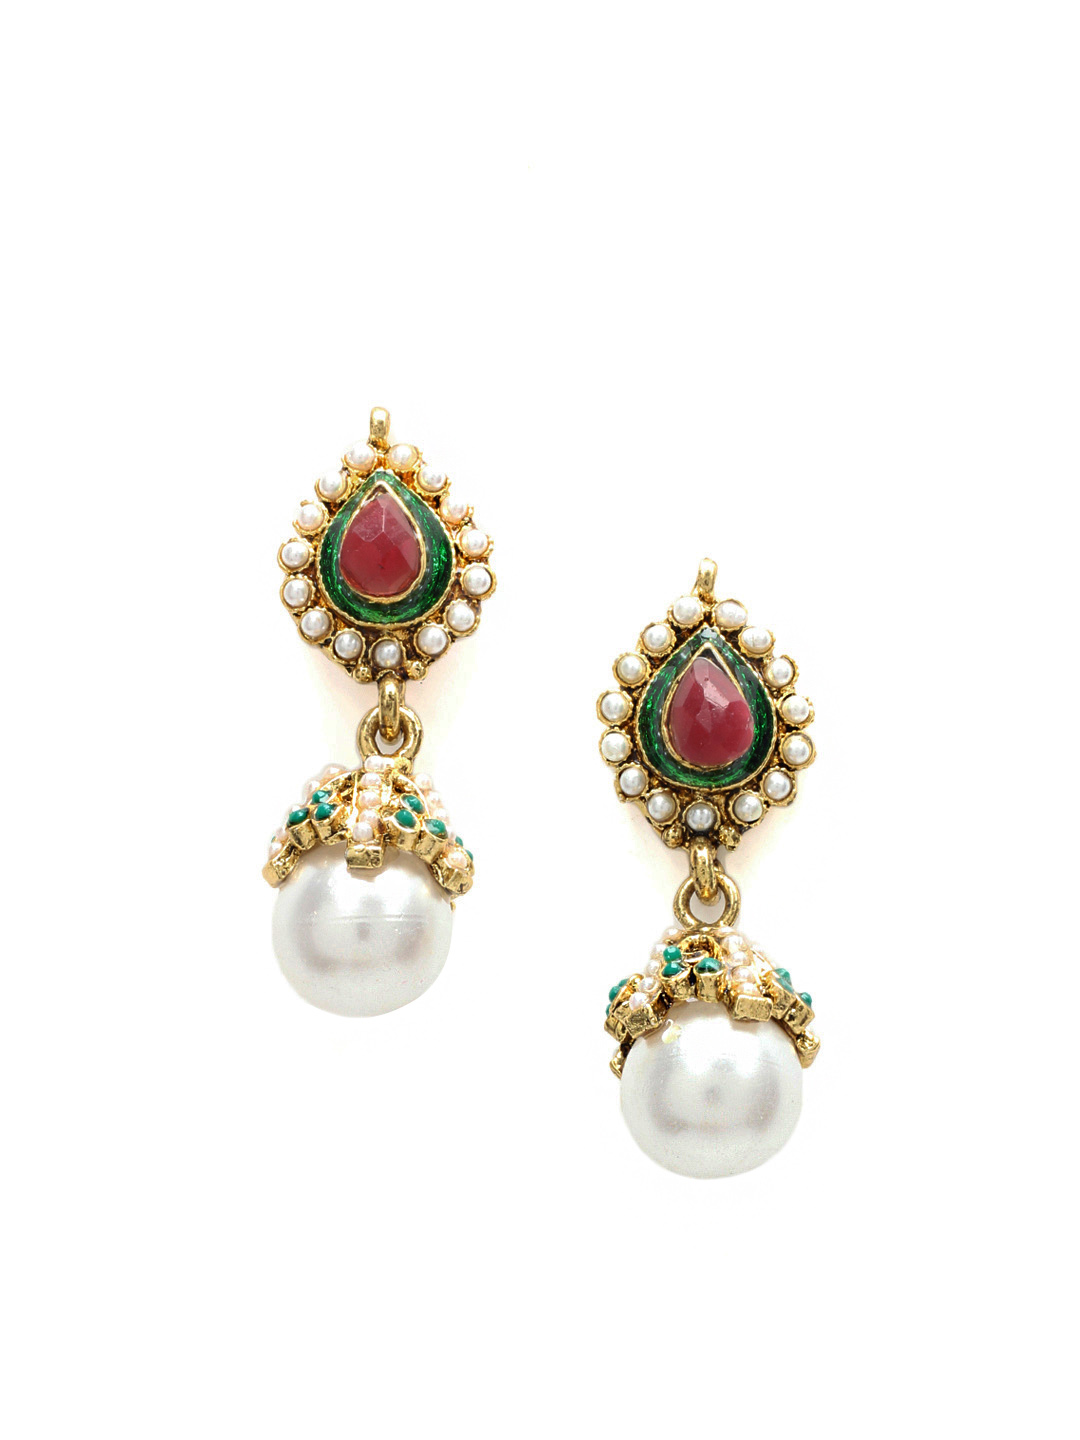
Royal Diadem Green & White Earrings
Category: Accessories / Jewellery / Earrings
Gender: Women
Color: Green
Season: Summer 2012
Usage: Ethnic